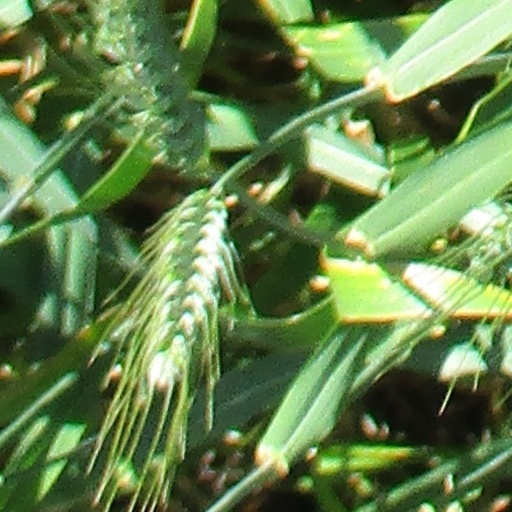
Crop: wheat